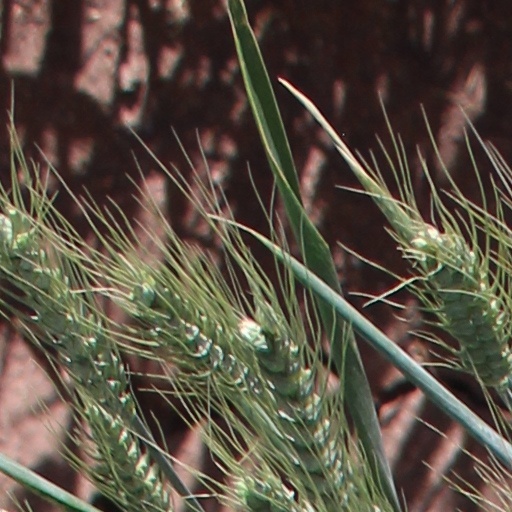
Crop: wheat